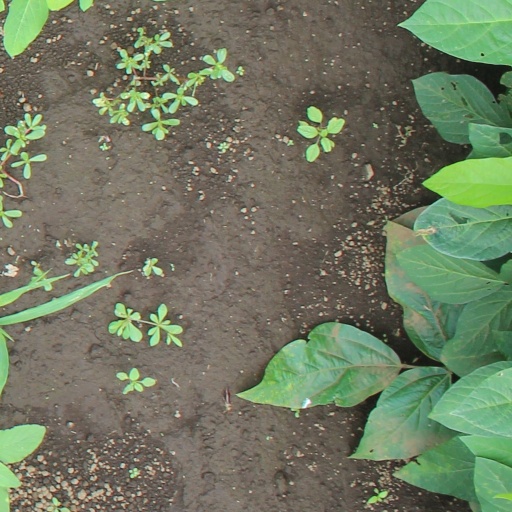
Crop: soybean